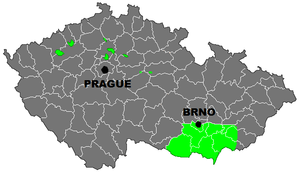
L'histoire de la viticulture en Tchéquie remonte à l'histoire romaine. Son vignoble a connu son apogée au XVIᵉ siècle et son périgée dans la première moitié du XXᵉ siècle. Malgré une replantation accélérée au début du XXIᵉ siècle, la viticulture tchèque n'a pas réussi à retrouver avant son entrée dans l'Union européenne la superficie plantée qu'elle possédait cinq siècles plus tôt. Néanmoins, la qualité de ses vins n'a pas été en reste.